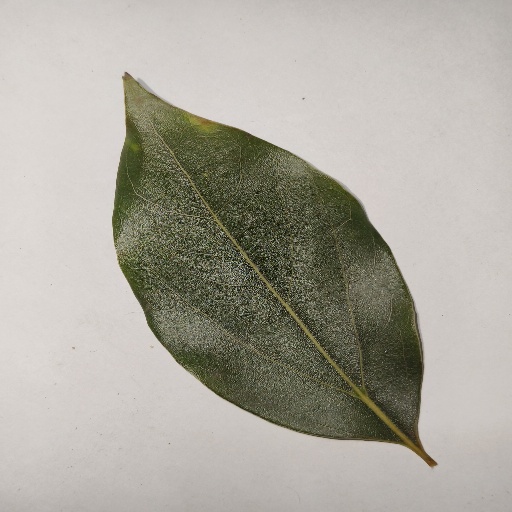
Species: Camphor
Leaf condition: Healthy Leaf